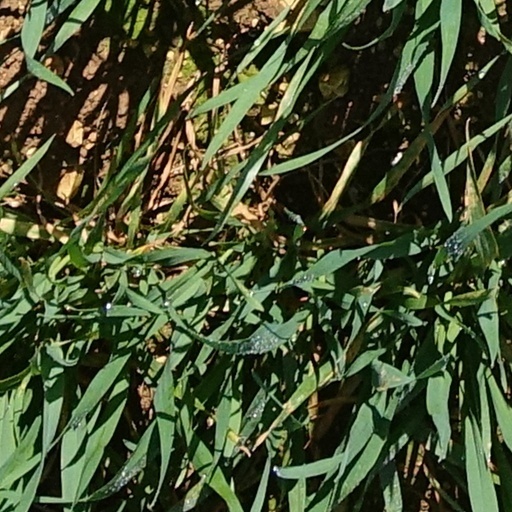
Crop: wheat